Andrea Montermini

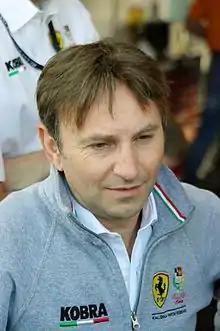
Montermini at the Brands Hatch round of the 2014 Blancpain Sprint Series season.

Andrea Montermini (born 30 May 1964) is an Italian racing driver. He drove in Formula One from 1994 to 1996.